Vegard Ulvang

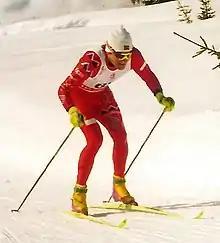
Ulvang during the 1992 Winter Olympics in Albertville, France

Vegard Ulvang (born 10 October 1963) is a retired Norwegian cross-country skier who won three Olympic gold medals, two silver, and one bronze. At the opening ceremony of the 1994 Winter Olympic Games, he took the ceremonial Olympic Oath on part of all the athletes. In addition to his Olympic achievements, he received the Holmenkollen medal in 1991 (shared with Trond Einar Elden, Ernst Vettori, and Jens Weißflog), and won the World Cup in 1990. He has also won nine gold, six silver, and two bronze medals in the Norwegian Championships. He earned nine World Cup race victories. Ulvang also won the 50 km at the Holmenkollen ski festival in 1989, 1991 and 1992.